Arbérats-Sillègue

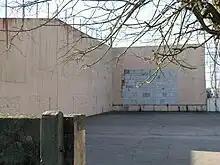
Fronton at Arbérats

The commune has a festival hall located in the centre of the village. The original building was a school and has been completely renovated.